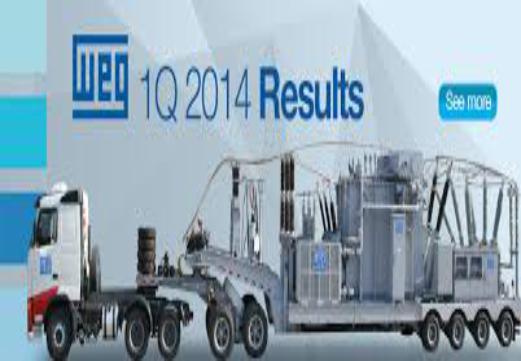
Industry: Others